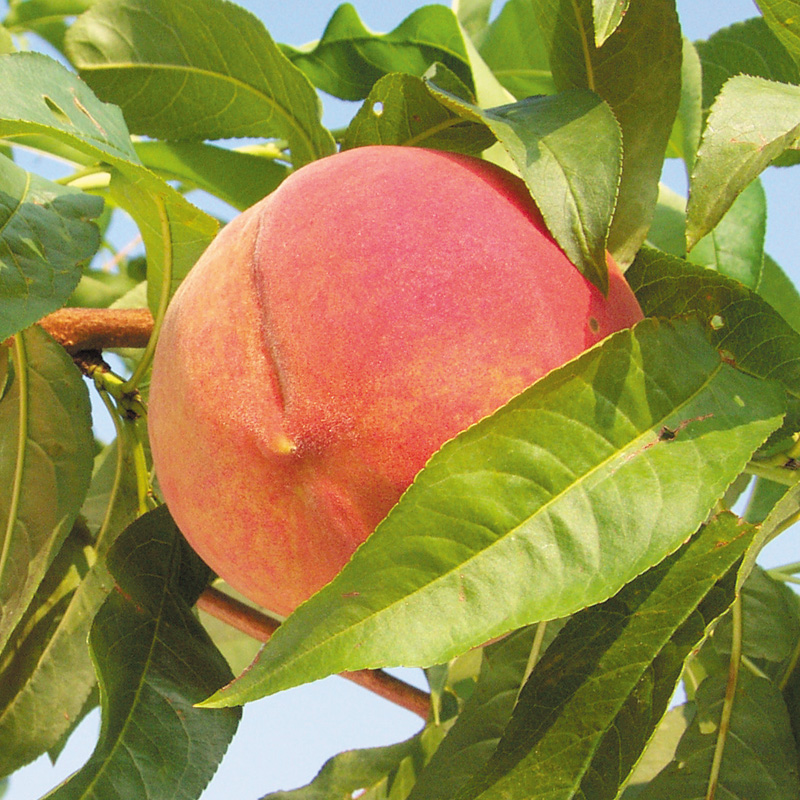
Labels: Peach leaf, Peach leaf, Peach leaf, Peach leaf, Peach leaf